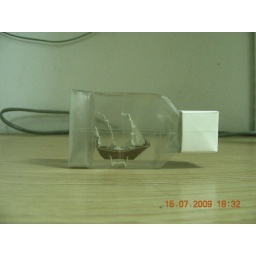
boat in a bottle